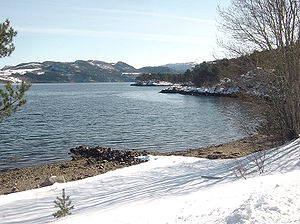
Tingvollfjorden / Kilder og henvisninger
Tingvollfjorden
Tingvollfjorden er en fjord i kommunerne Tingvoll, Gjemnes og Nesset i Møre og Romsdal fylke i Norge.